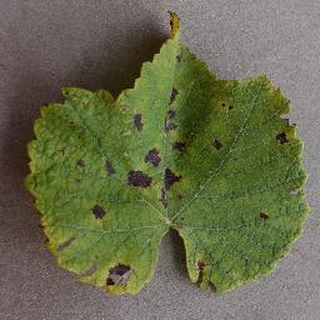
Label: grape_leaf_blight